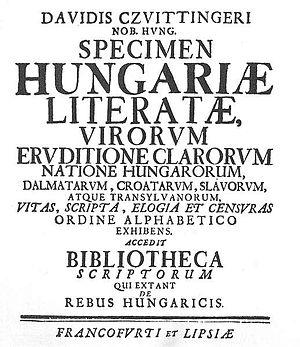
Dávid Czvittinger né en 1675 ou 1679 à Schemnitz et mort dans la même ville le 18 mars 1743 est l'auteur du premier lexique littéraire hongrois, Hungariae literatae, écrit en latin.